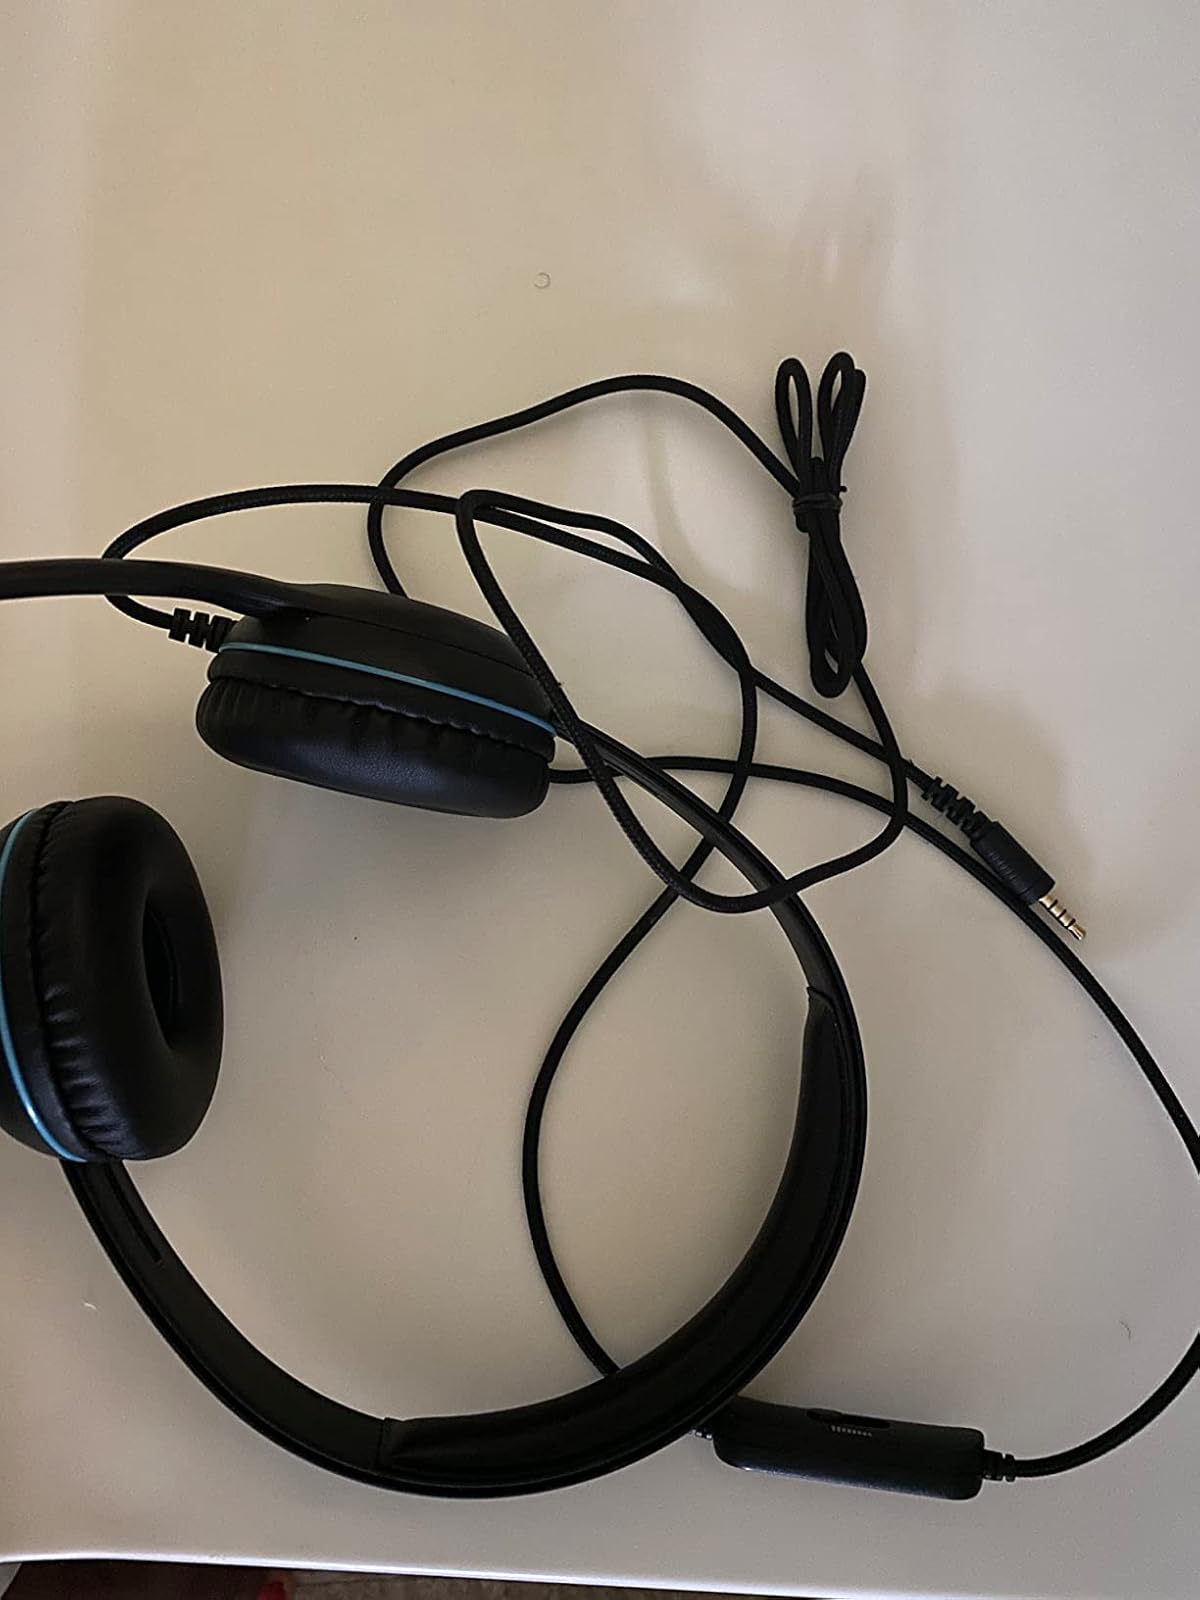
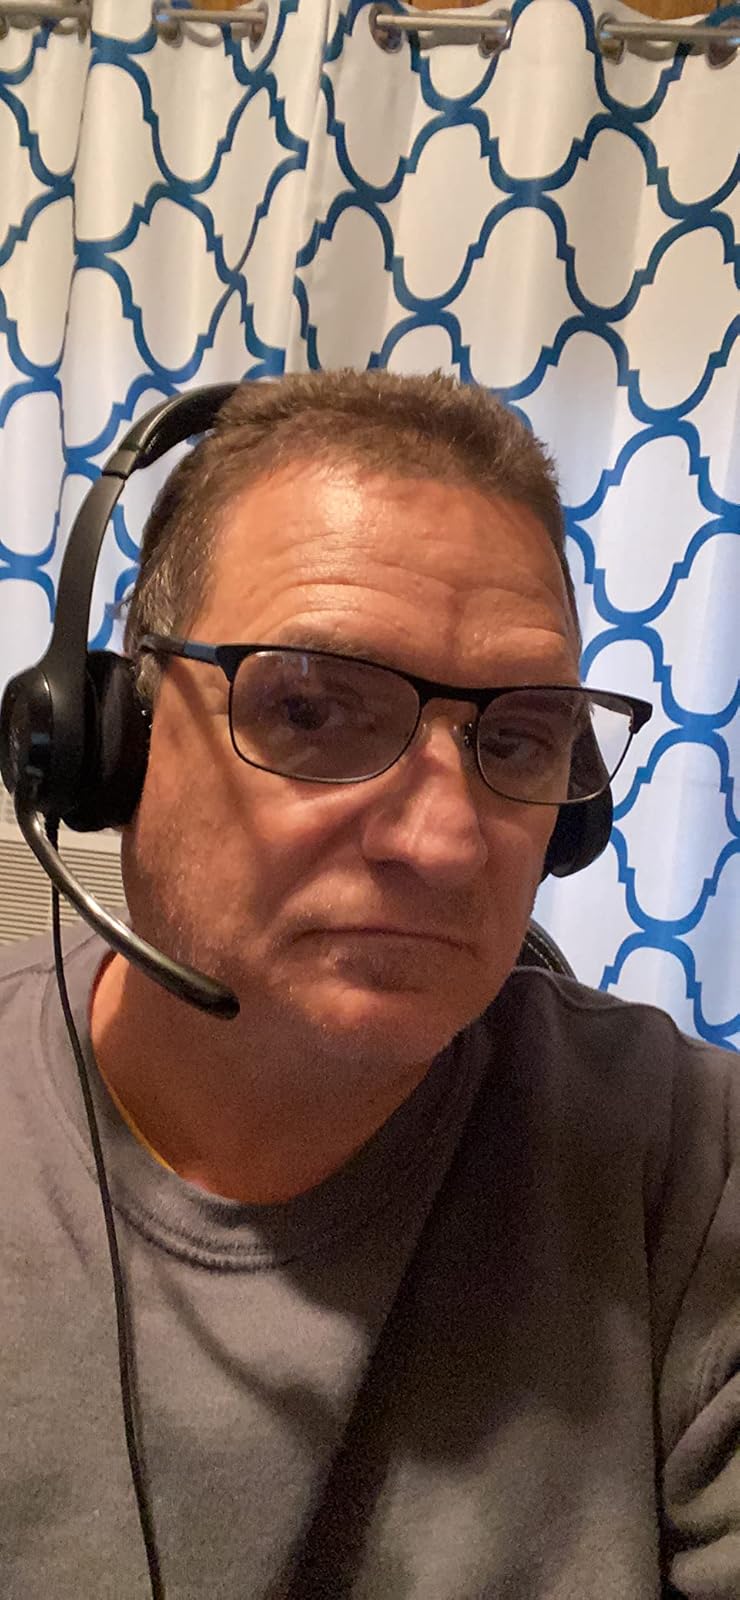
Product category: headphones
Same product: no